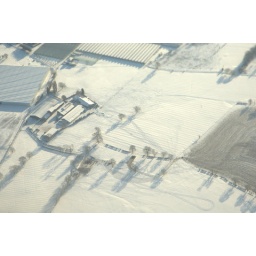
Britain in snow seen from the skies Manchester to Iceland flight ,view from the plane window